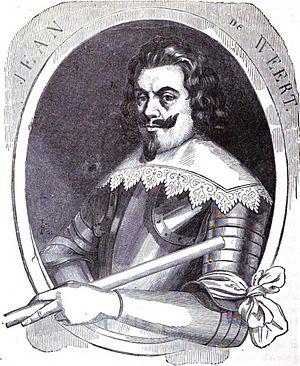
Jean de Weert, gravure de Chevillard, Collection du Magasin Pittoresque
Le comte Jean de Werth, né en 1595, à Büttgen dans le duché de Juliers, et mort en Bohême le 16 janvier 1652, bâtard de Horn, seigneur de Nedwert et de Wesem, est l’un des plus célèbres mercenaires du XVIIᵉ siècle.